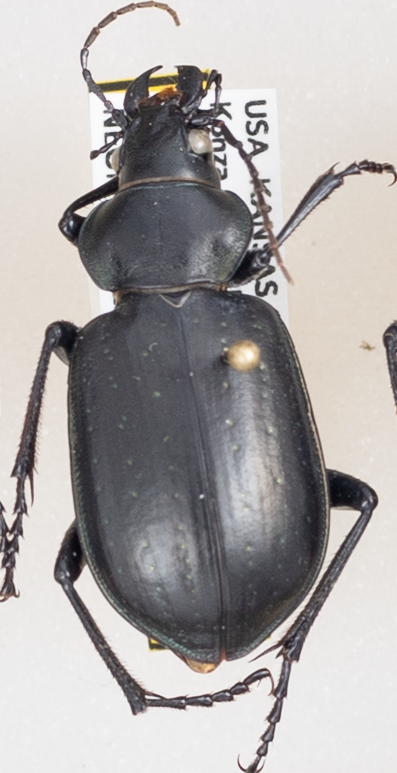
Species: Calosoma affine
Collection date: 2019-08-28
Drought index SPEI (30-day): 2.09
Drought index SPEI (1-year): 1.69
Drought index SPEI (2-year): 0.8